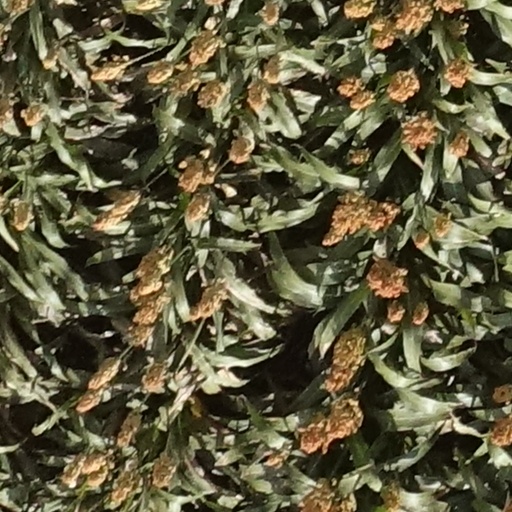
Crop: sorghum